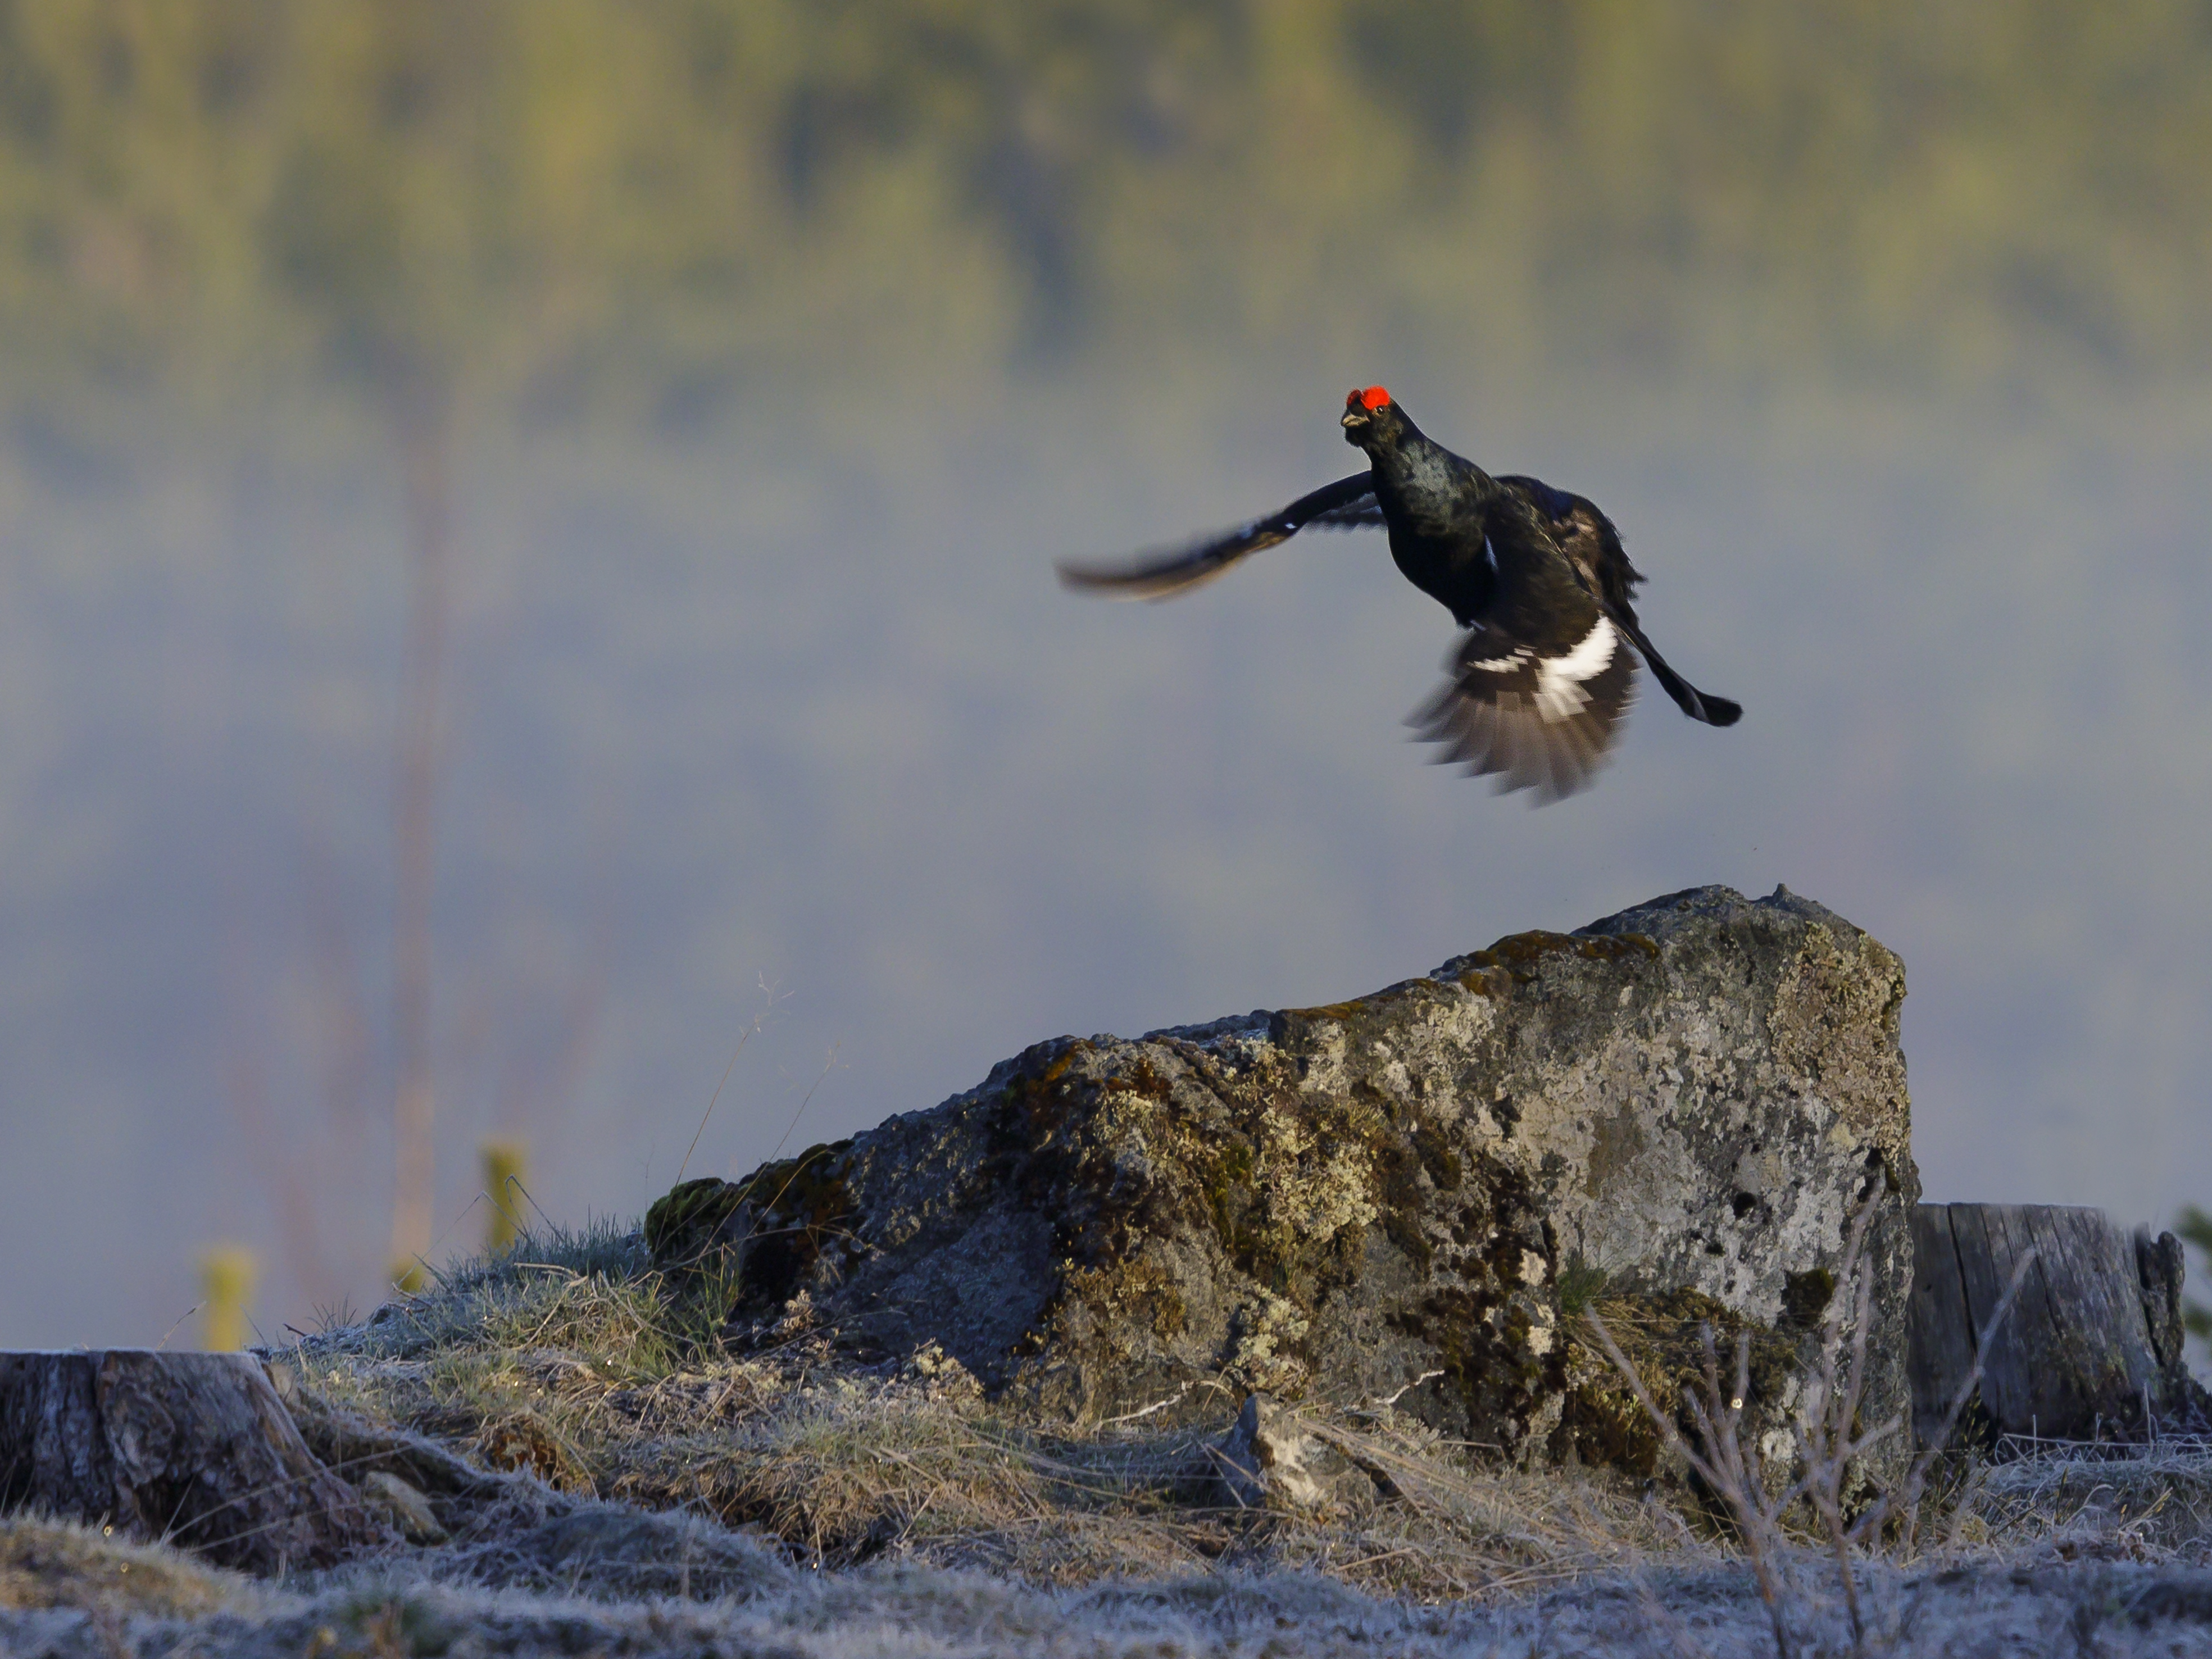
bird, wildlife, beak, Black grouse, seabird, galliformes, grouse